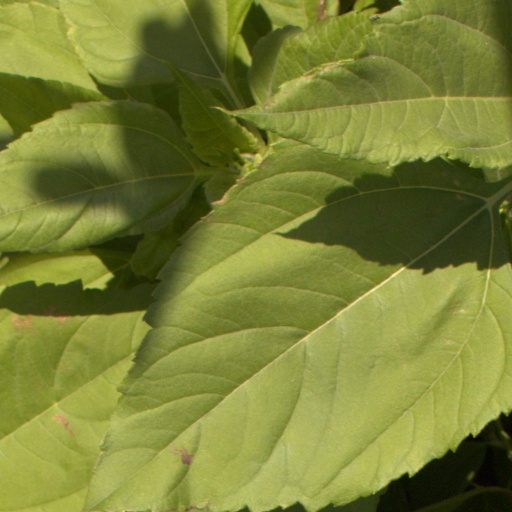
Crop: Jerusalem artichoke